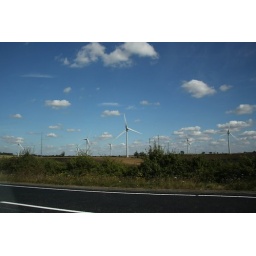
Photographed through a car window on the A6 near Kettering